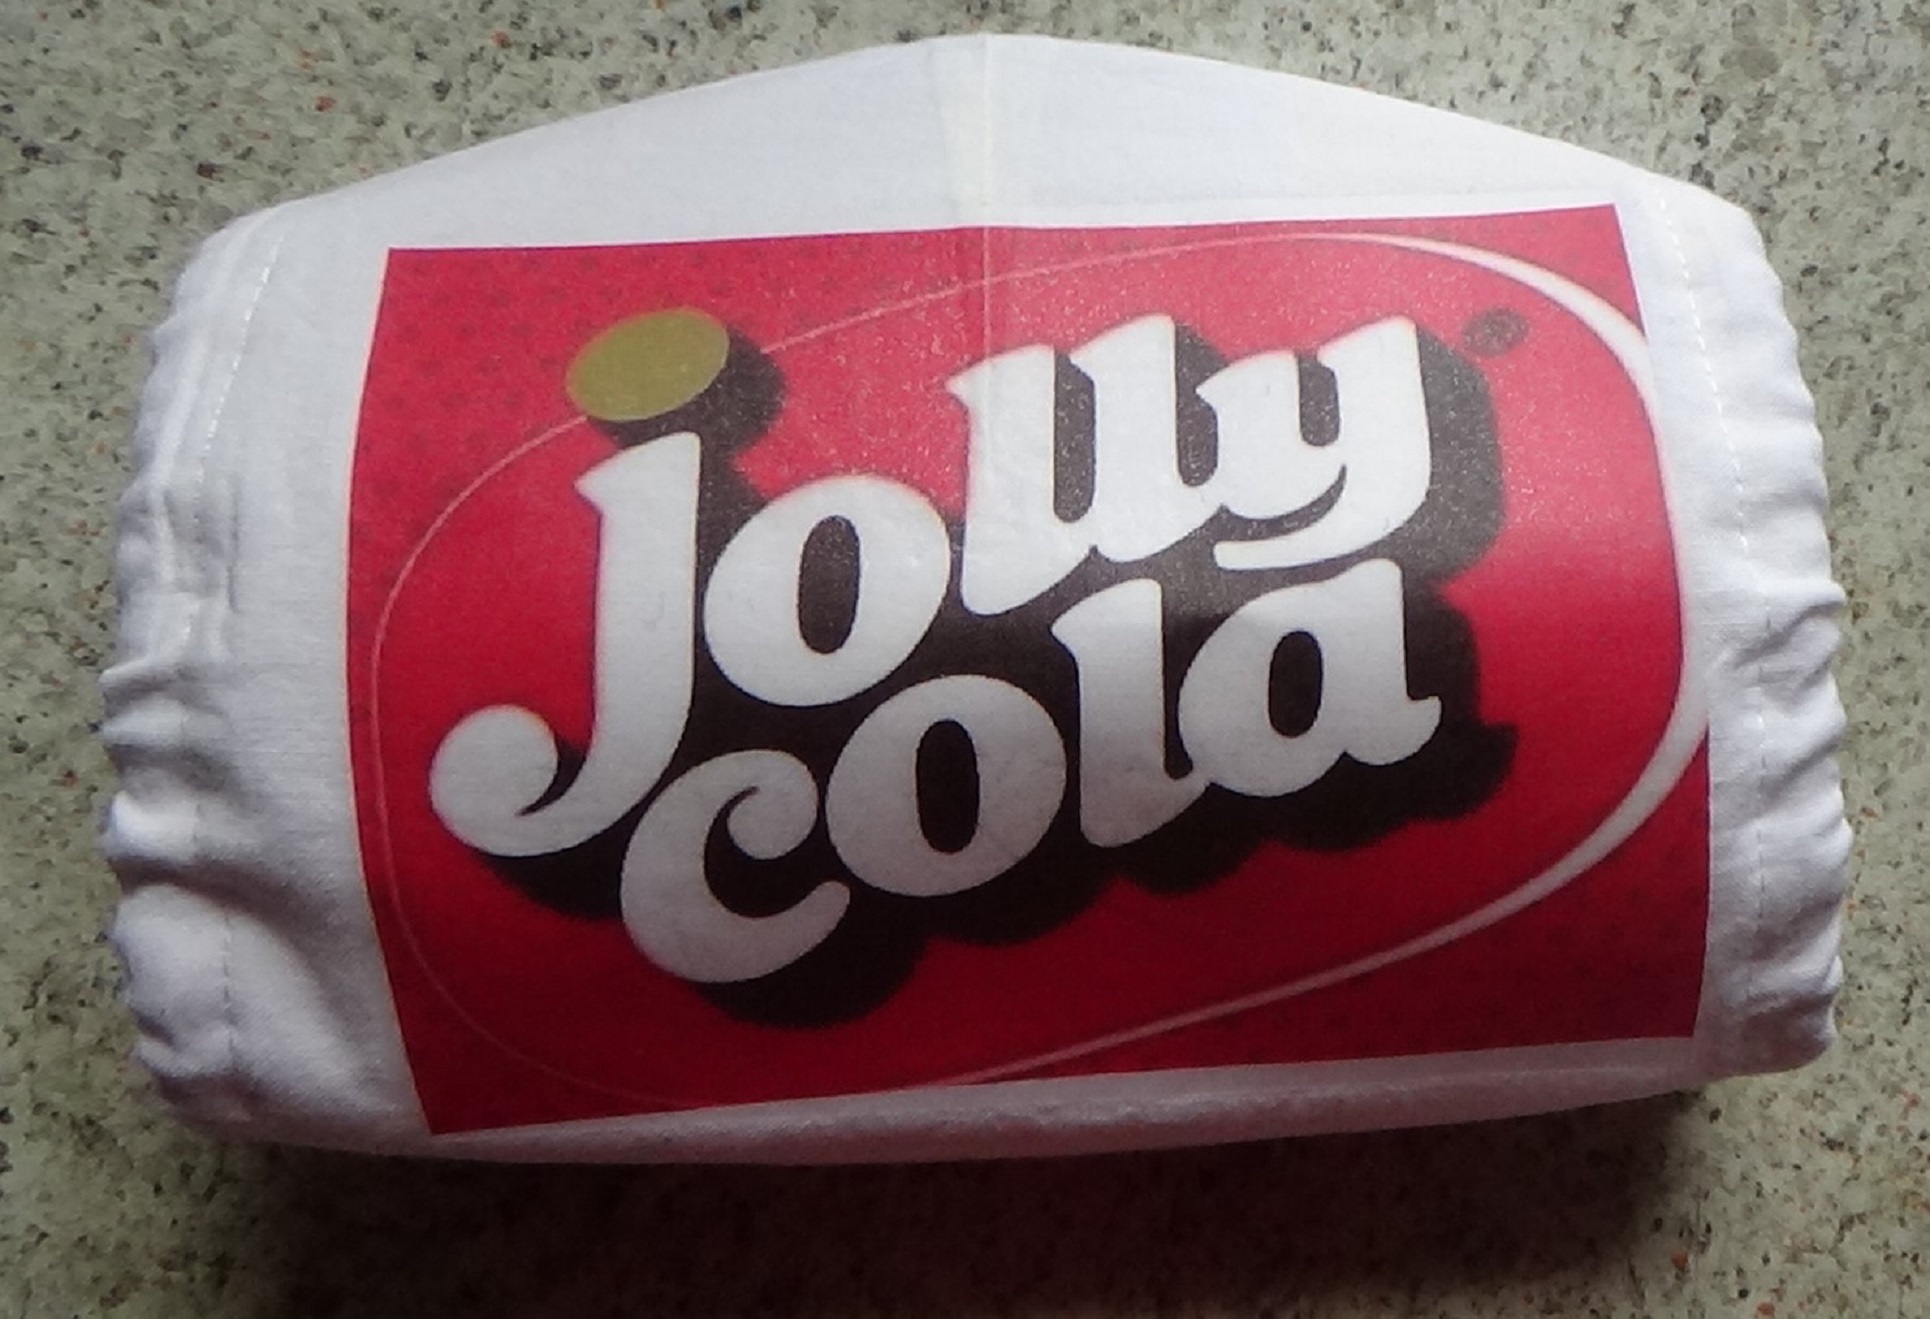
corona, facemask, rectangle, font, packaging and labeling, drink, carmine, brand, number, logo, sweetness, graphics, snack, label